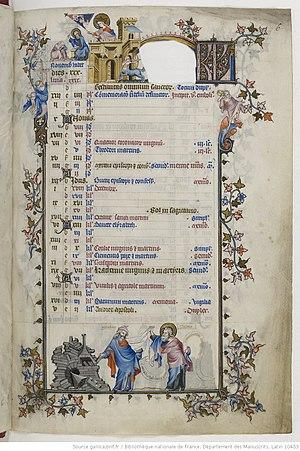
Bréviaire de Belleville Jean Pucelle t.1 6r
Le Bréviaire de Belleville est un manuscrit enluminé datant des années 1323-1326 conservé à la Bibliothèque nationale de France.